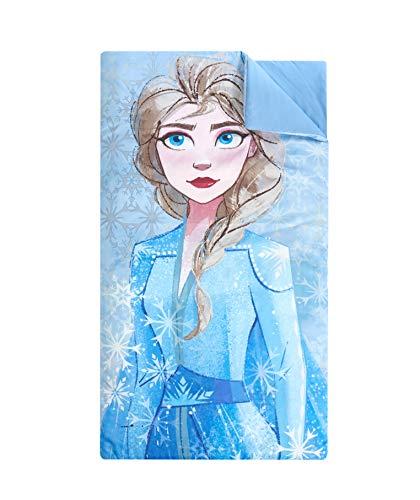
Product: Disney Frozen 2 Giftable Sleepover Set with Sleeping Bag, Pillow & Bonus Eye Mask, Ages 3+
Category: Toys & Games | Sports & Outdoor Play | Slumber Bags
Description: Value set: 3 piece set includes zip around sleeping bag, pillow, and bonus eye mask.
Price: $37.99
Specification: ProductDimensions:46x26x1inches|ItemWeight:1.95pounds|ShippingWeight:1.95pounds(Viewshippingratesandpolicies)|ASIN:B081B4LRSR|Itemmodelnumber:NK320999|Manufacturerrecommendedage:36months-8years